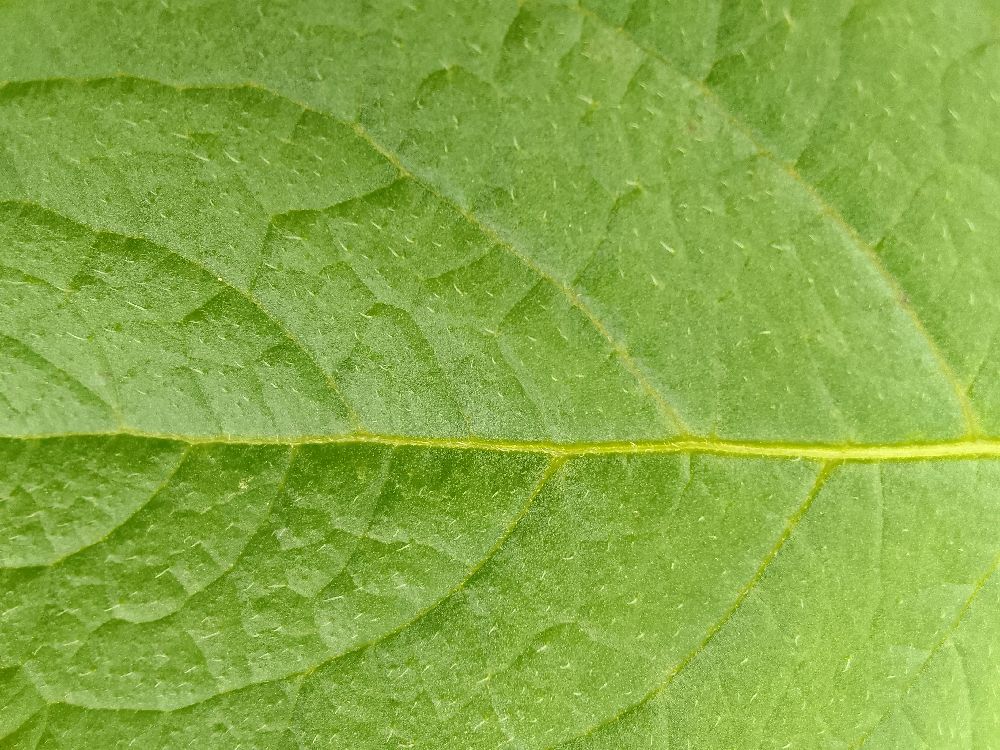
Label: Healthy